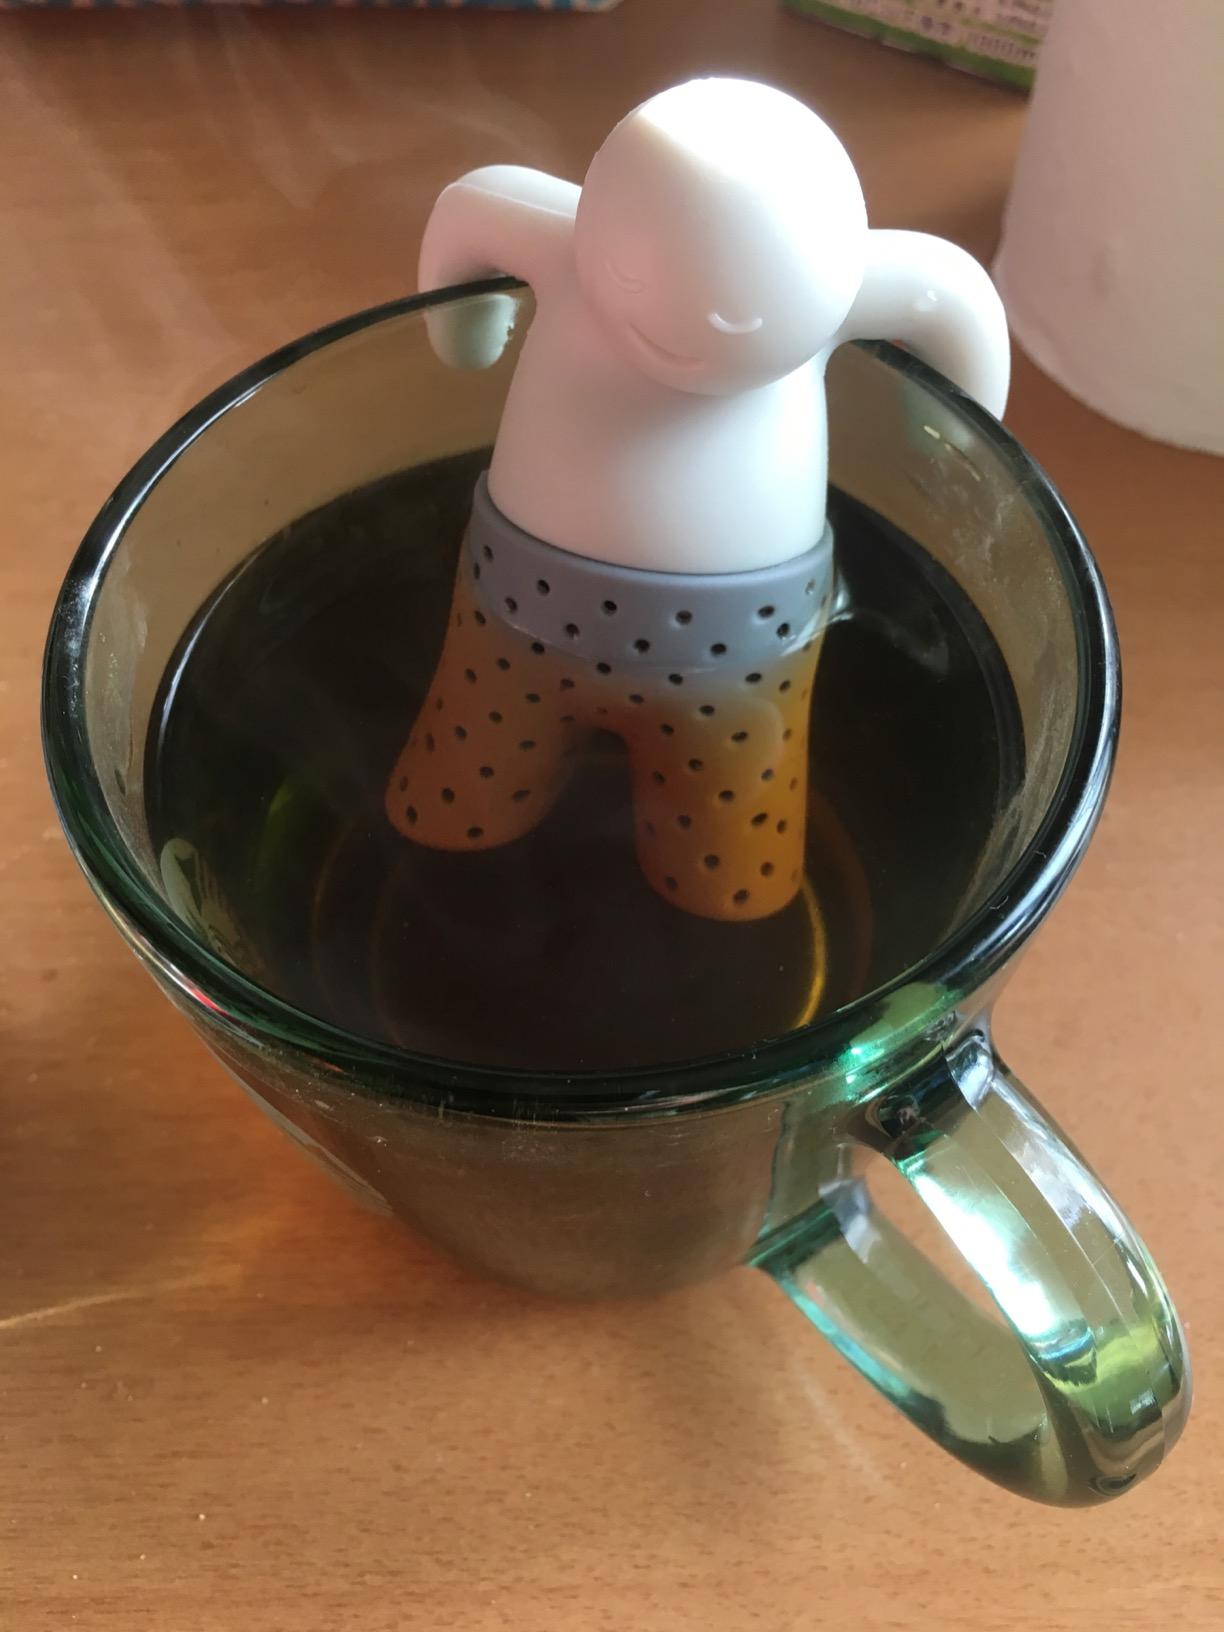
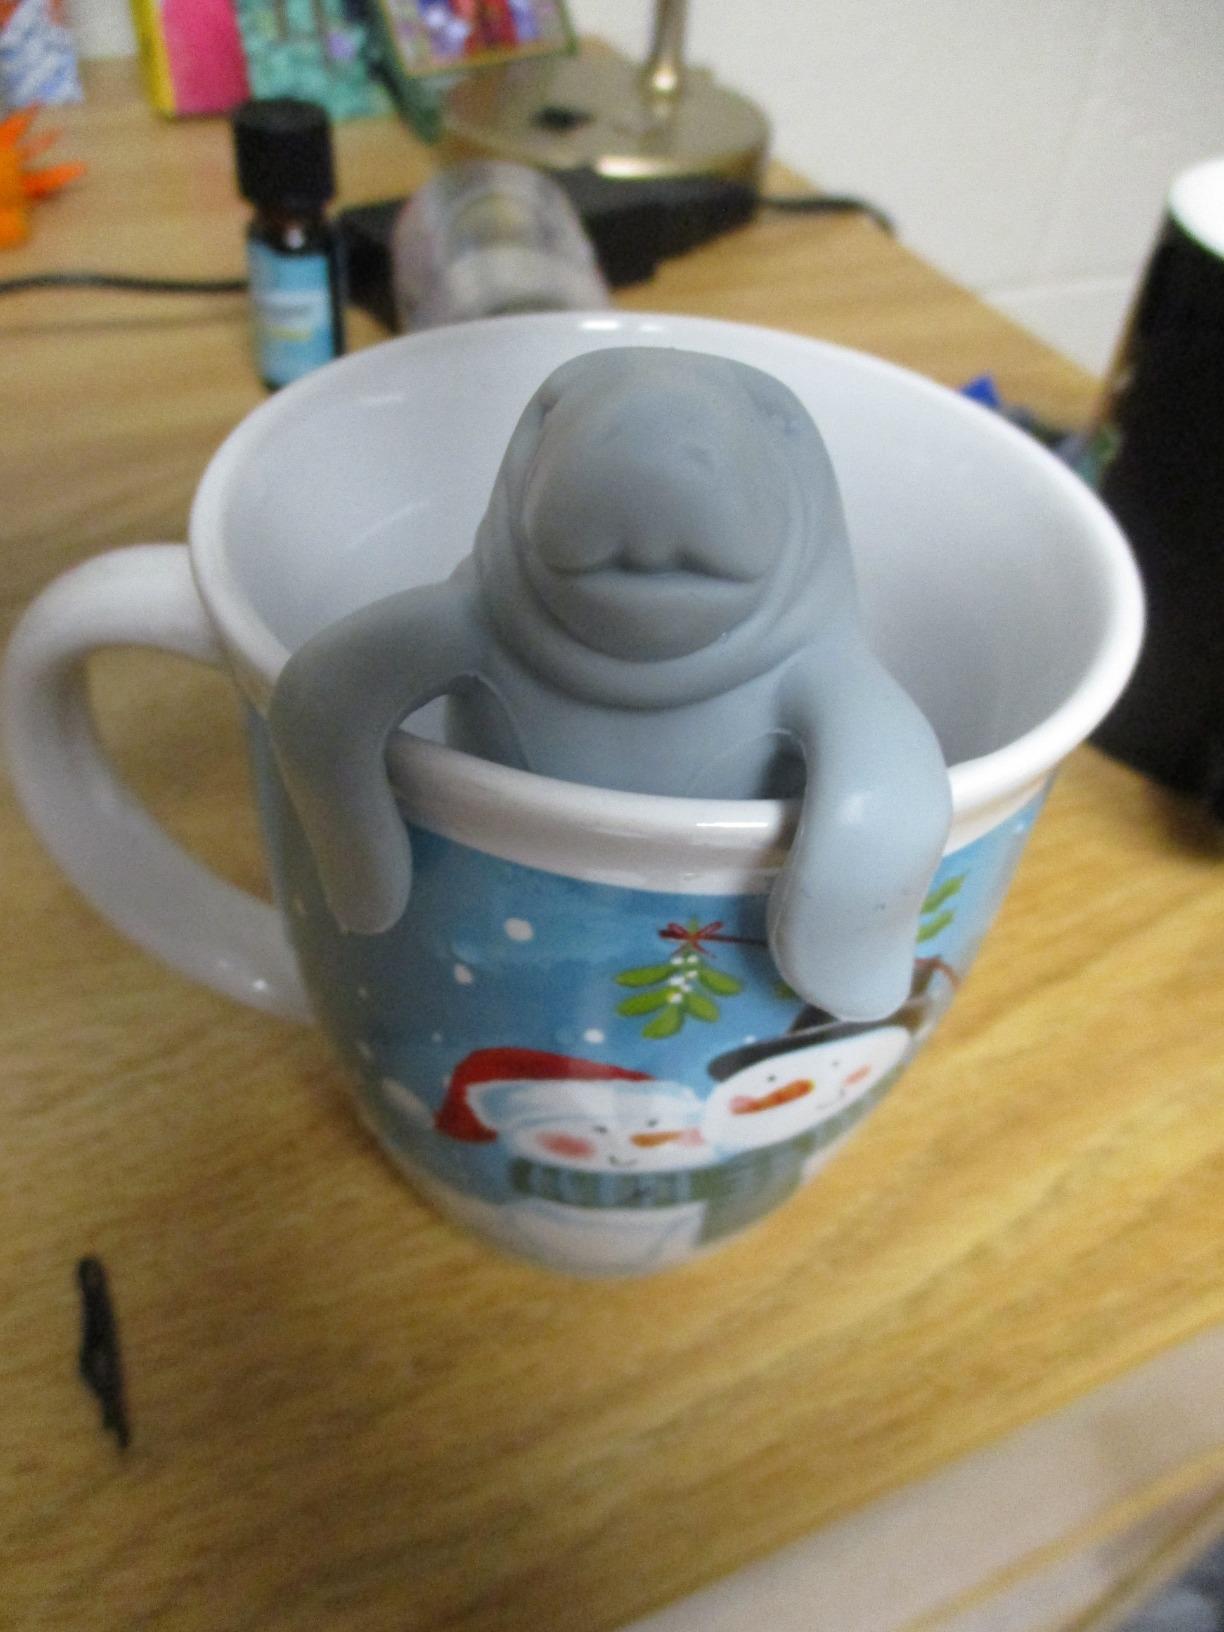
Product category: items_tea
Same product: no